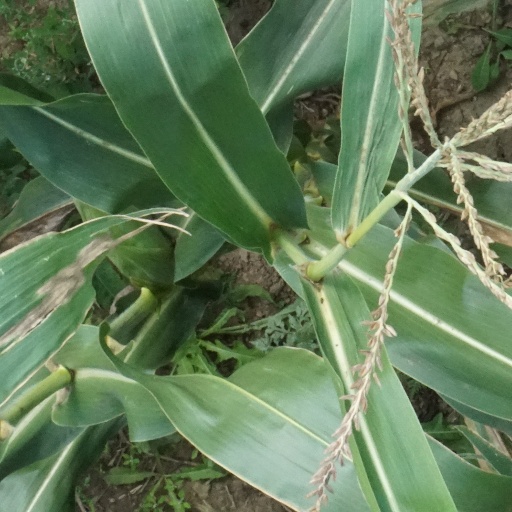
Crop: maize; corn